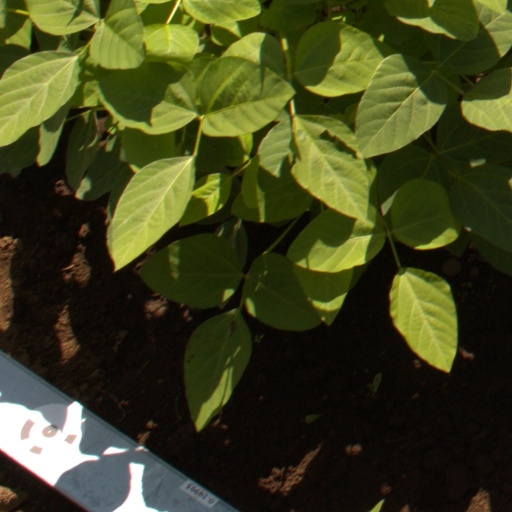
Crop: soybean